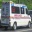
Label: ambulance